Aus der Tiefen rufe ich, Herr, zu dir, BWV 131

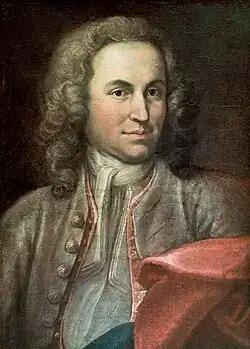
Portrait of the young Bach (disputed)

Bach used some musical forms which reappear in later cantatas. For example, two of the choral movements have a fugue, a style of composition in which Bach excelled. Also, the two movements for soloists are developed as a type of chorale fantasia with the soloist singing the psalm text and an upper voice singing the chorale in long notes as a cantus firmus. Craig Smith called the chorale settings "a window on the future". However, he criticised the structure of the cantata, saying that it offers evidence that at this stage in his career the composer had difficulty with large forms. On the other hand, the musicologist Julian Mincham regards the piece as being different from later cantatas rather than inferior to them.